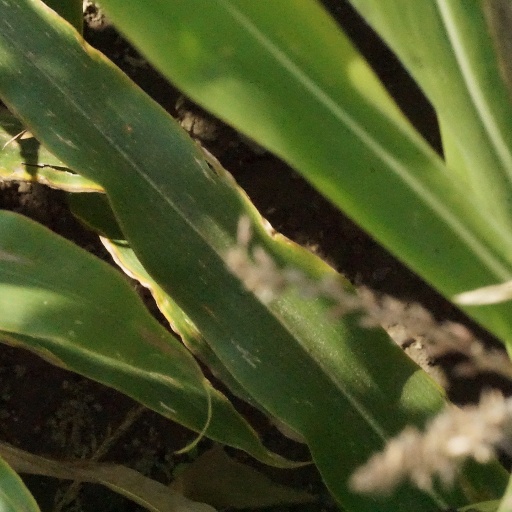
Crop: maize; corn